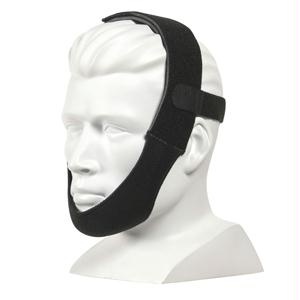
Chin Strap, Topaz Style, Adjustable, Universal
Chin strap, topaz style, adjustable, universal
Brand: Ag Industries
Category: Business & Industrial > Agriculture > Animal Husbandry > Livestock Halters